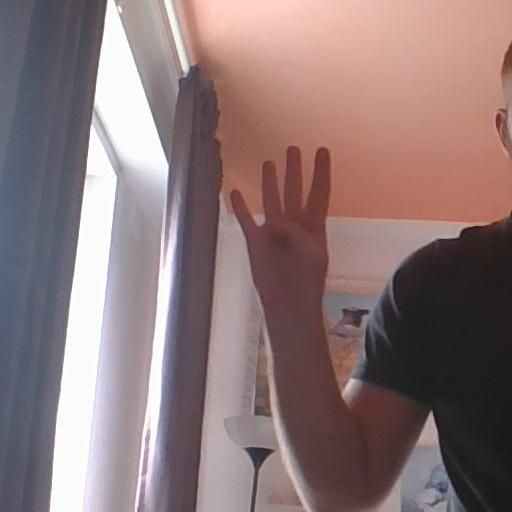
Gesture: four